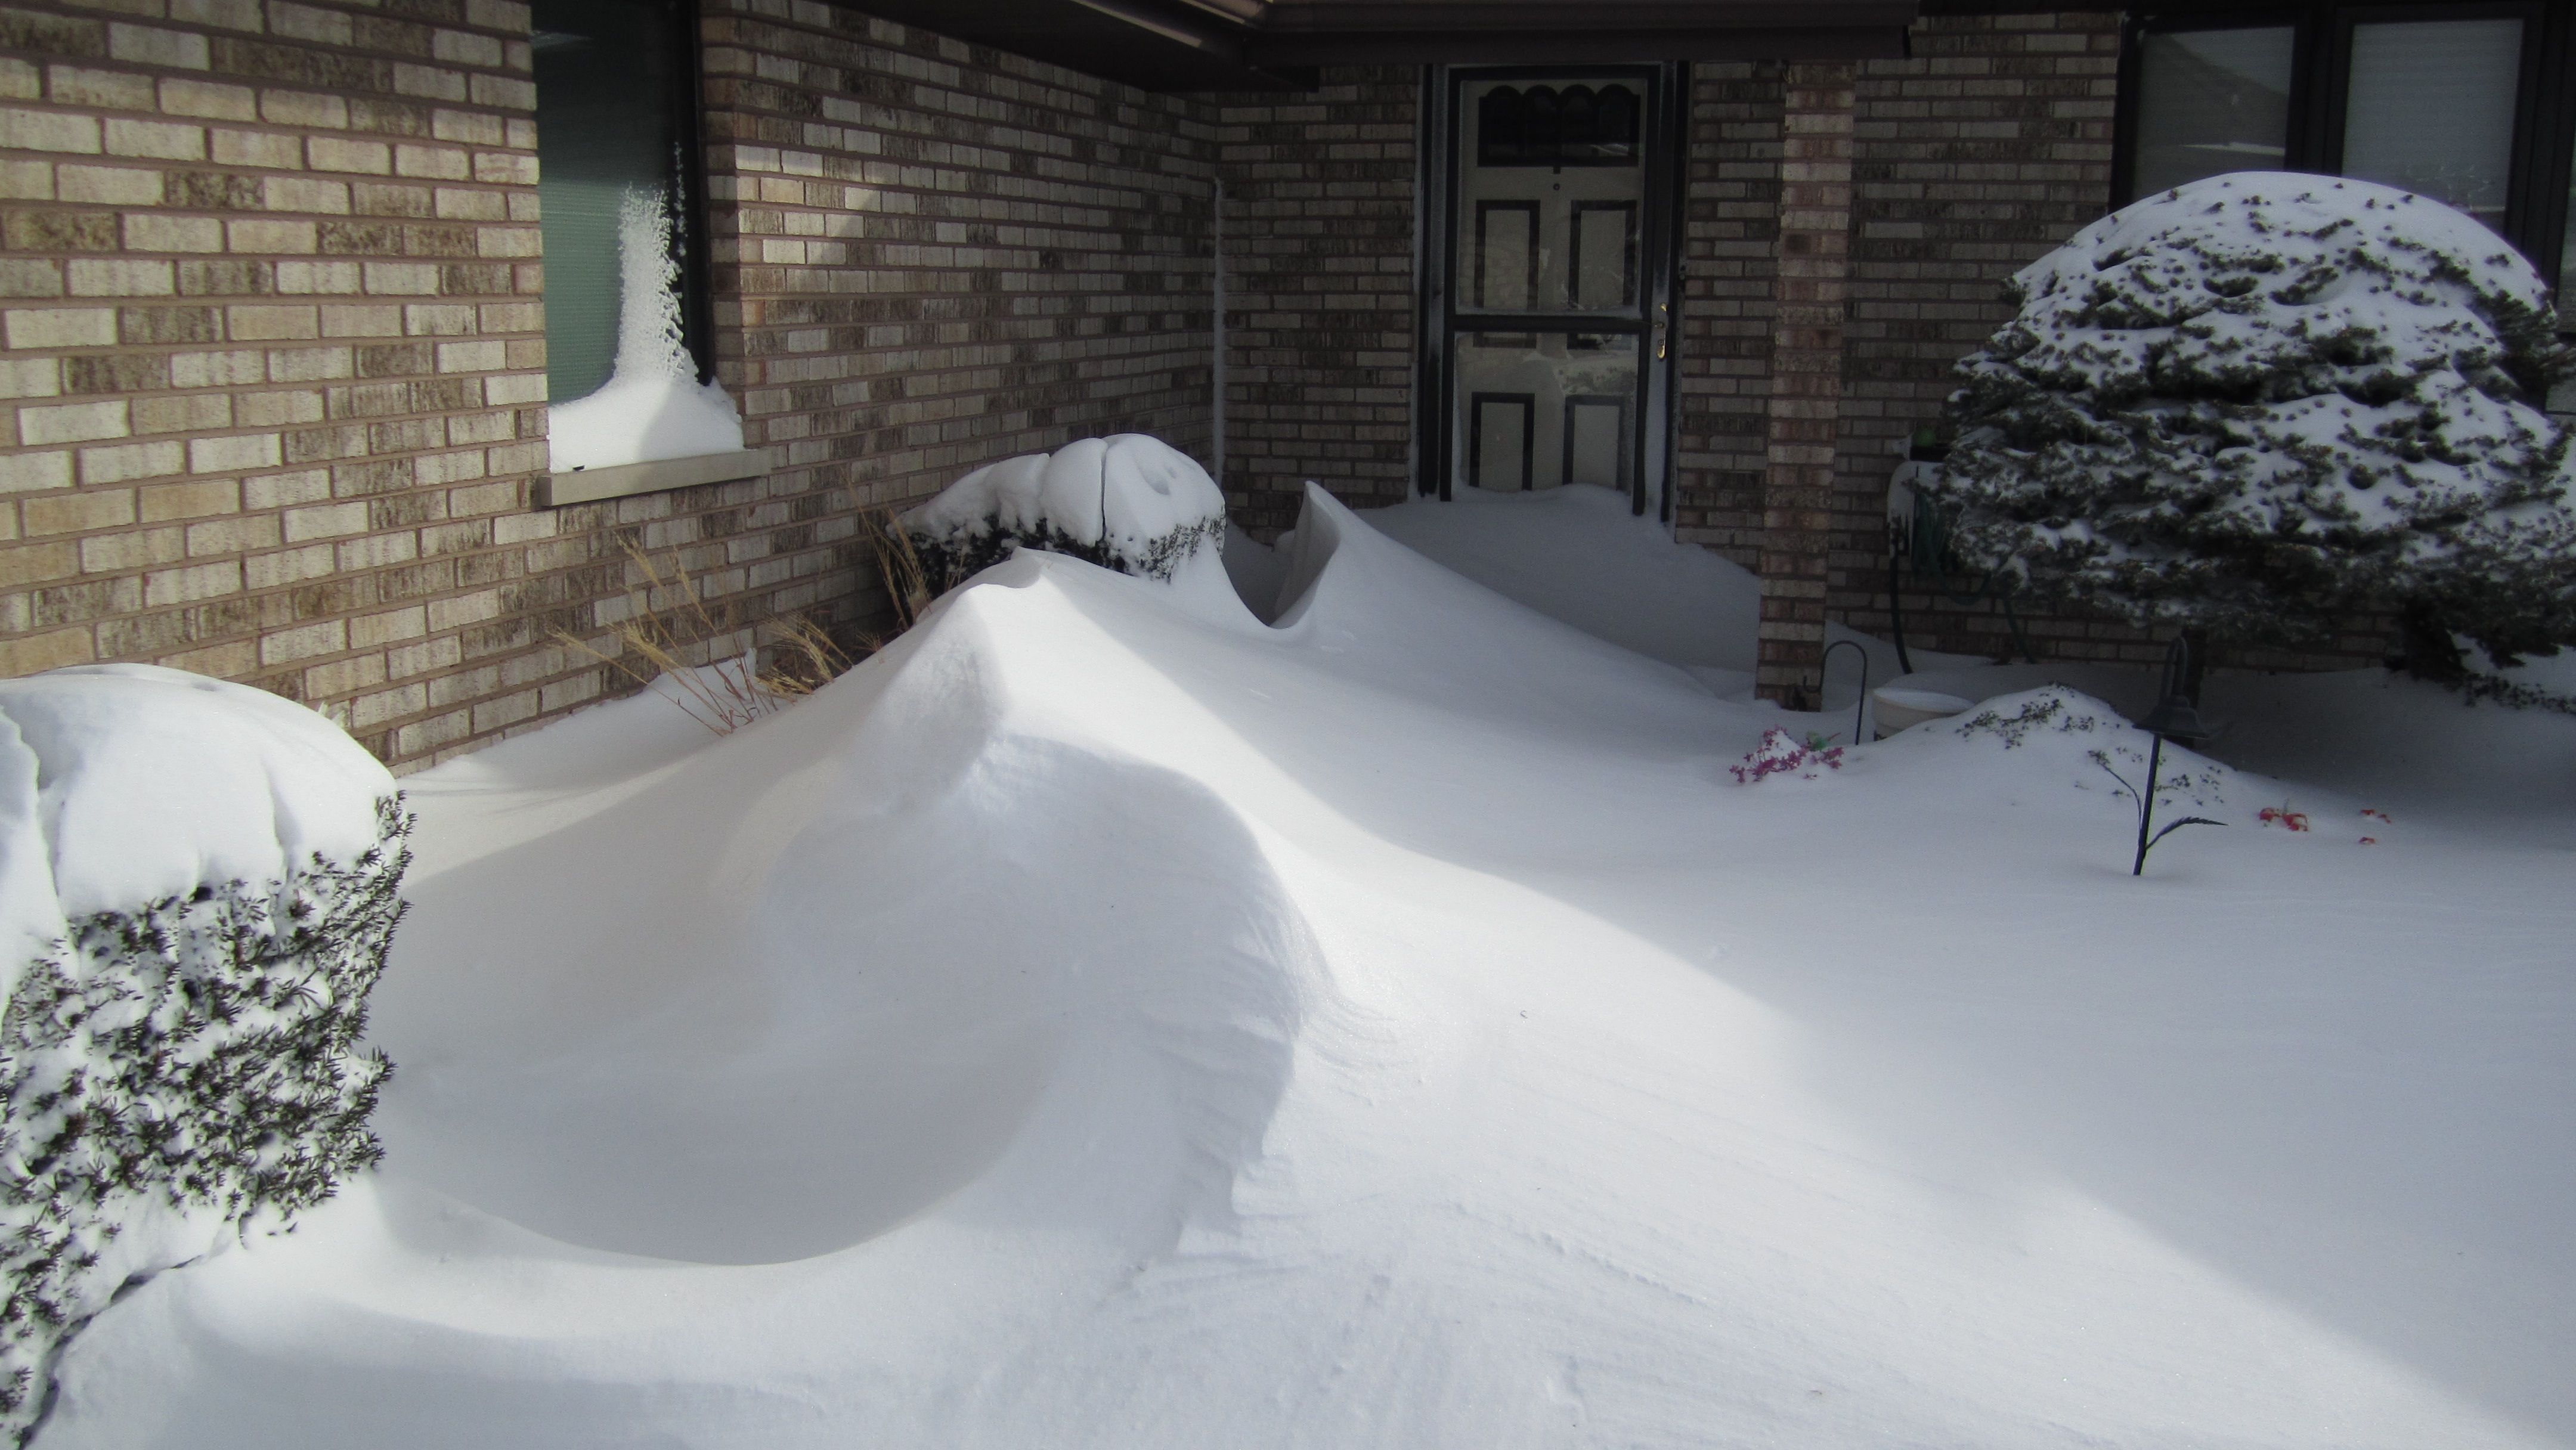
snow, cold, winter, white, house, home, weather, covered, residence, frozen, season, blizzard, freezing, geological phenomenon, winter storm